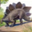
Label: dinosaur